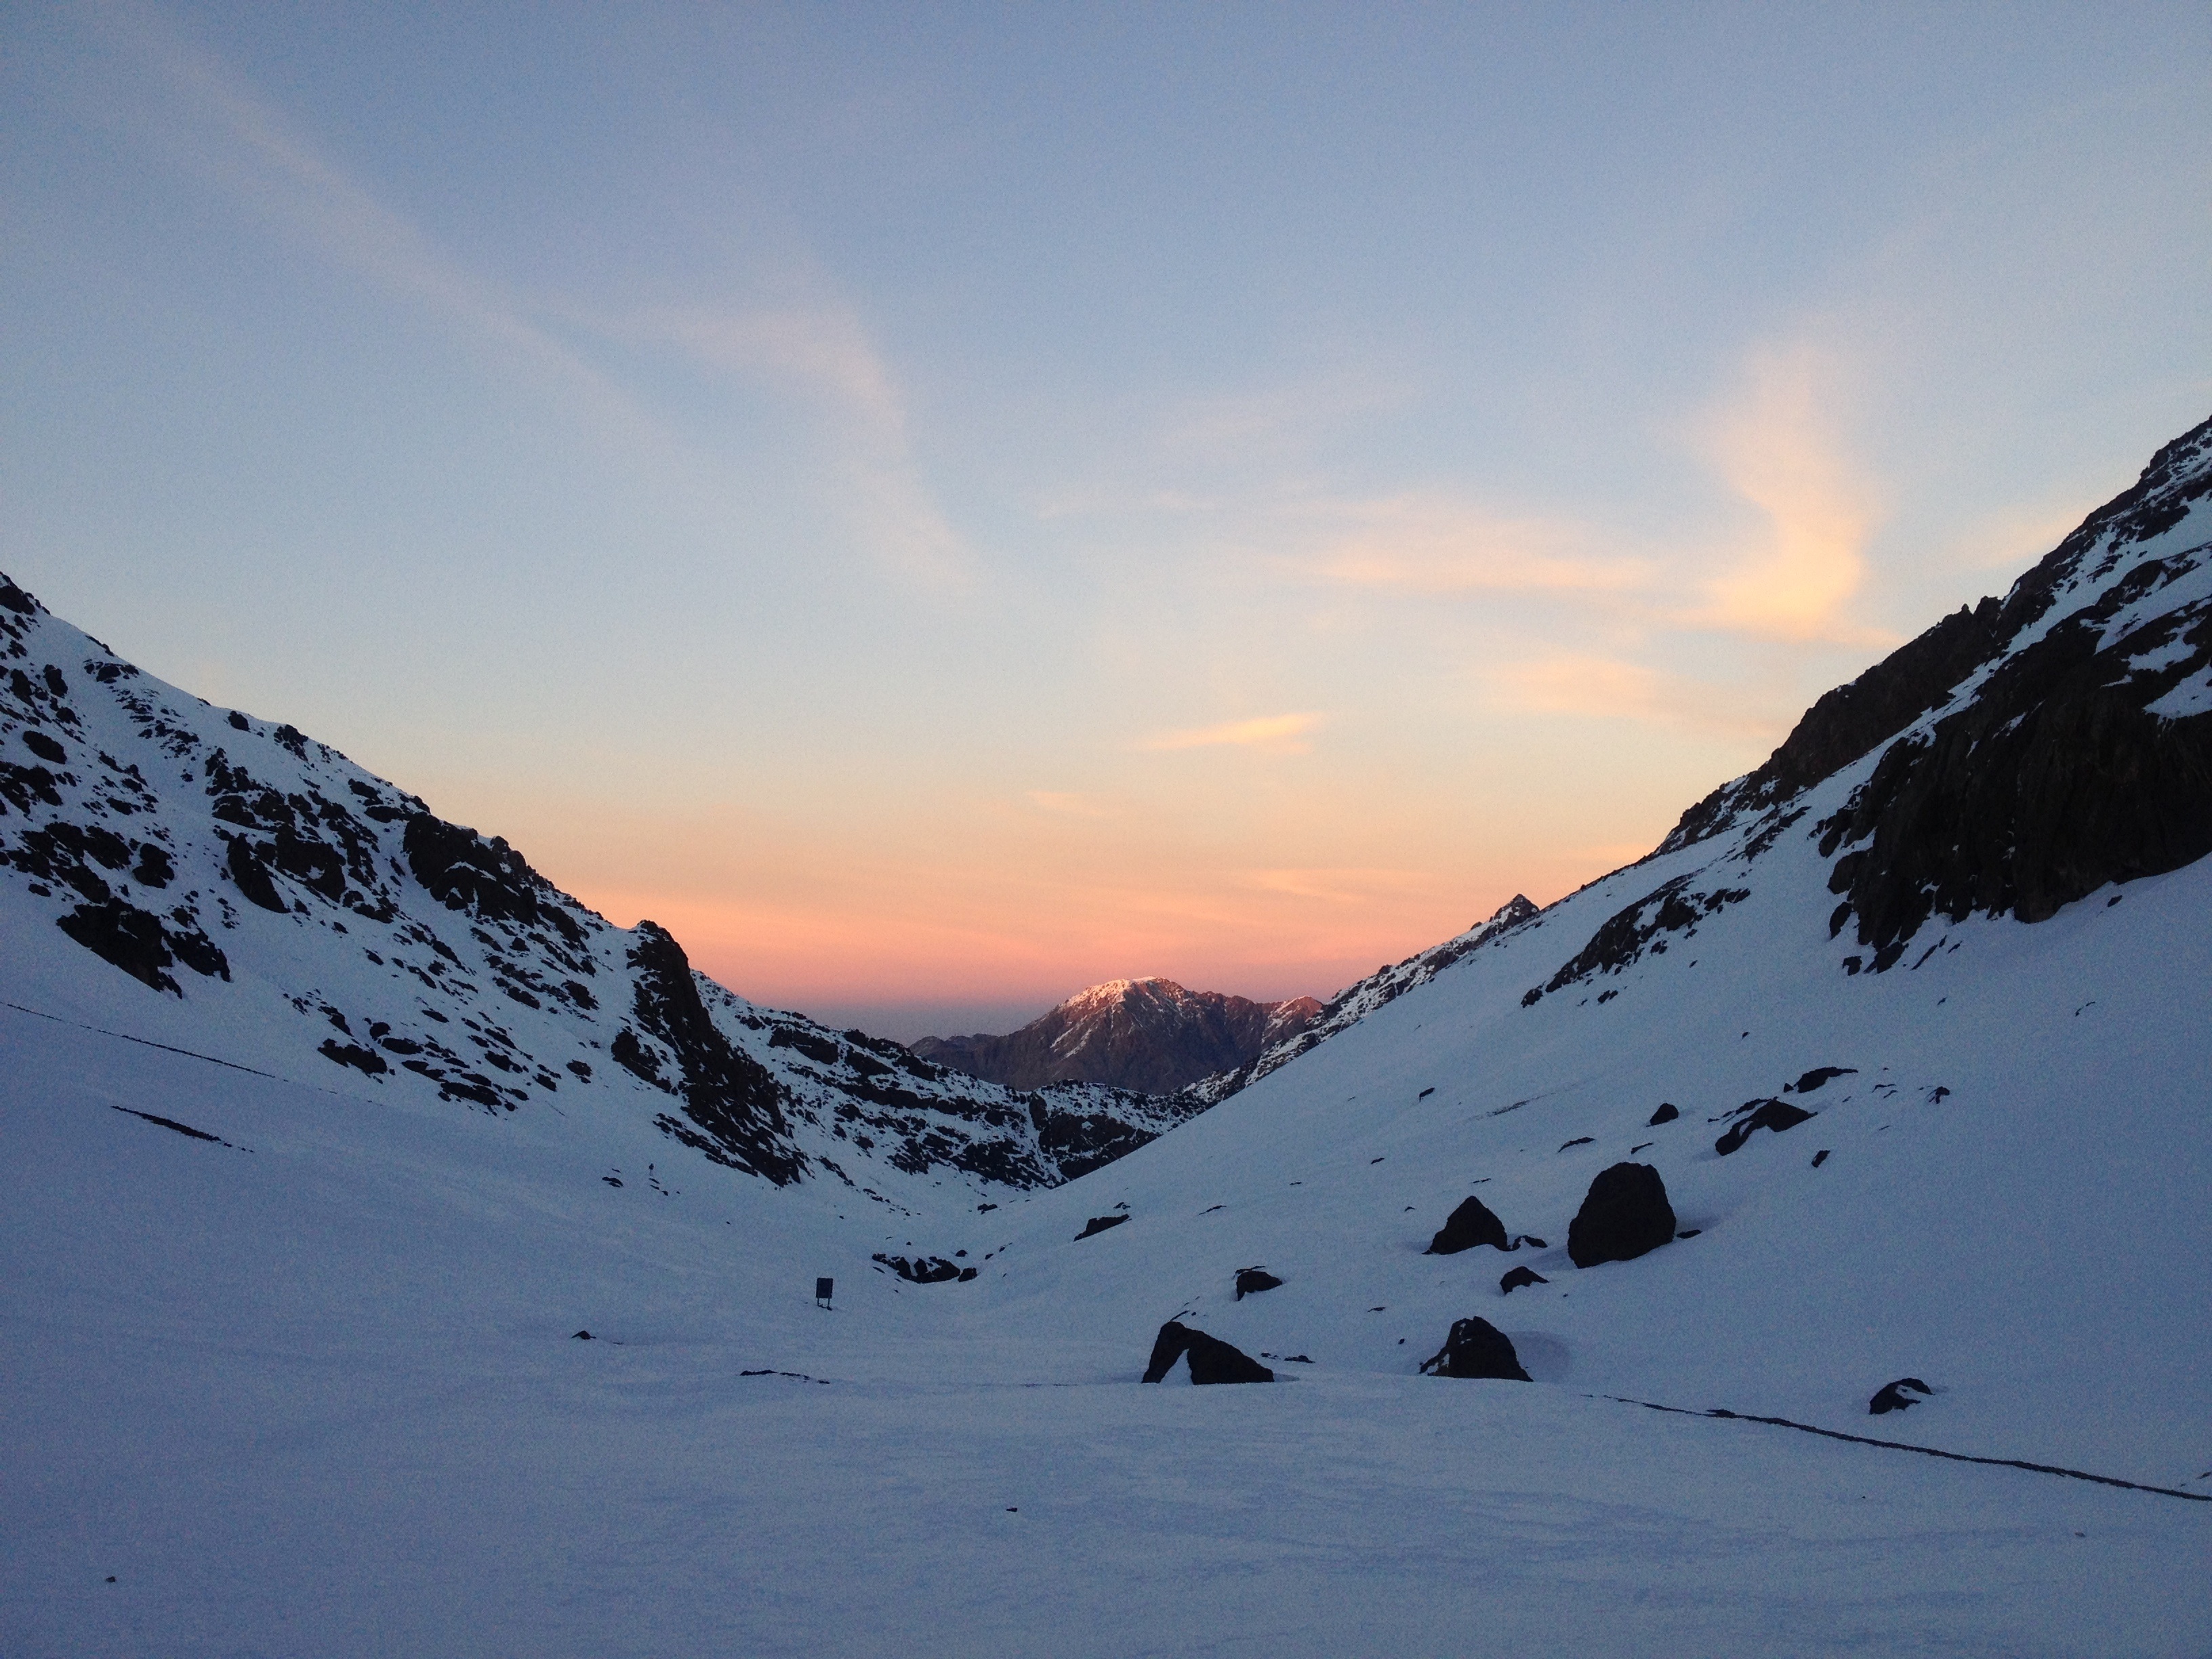
mountain, snow, winter, sky, mountain range, weather, skiing, season, ridge, summit, winter sport, alps, ski, piste, landform, ski touring, ski mountaineering, ski equipment, mountainous landforms, geological phenomenon